Latakia Governorate

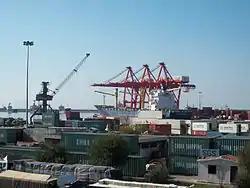
The Port of Latakia, Syria's main seaport

Latakia is the regional capital; other major settlements include Al-Haffah, Ibn Hani, Jableh, Kessab, Manjila, Qaranjah, Qardaha and Salma.